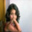
Label: girl